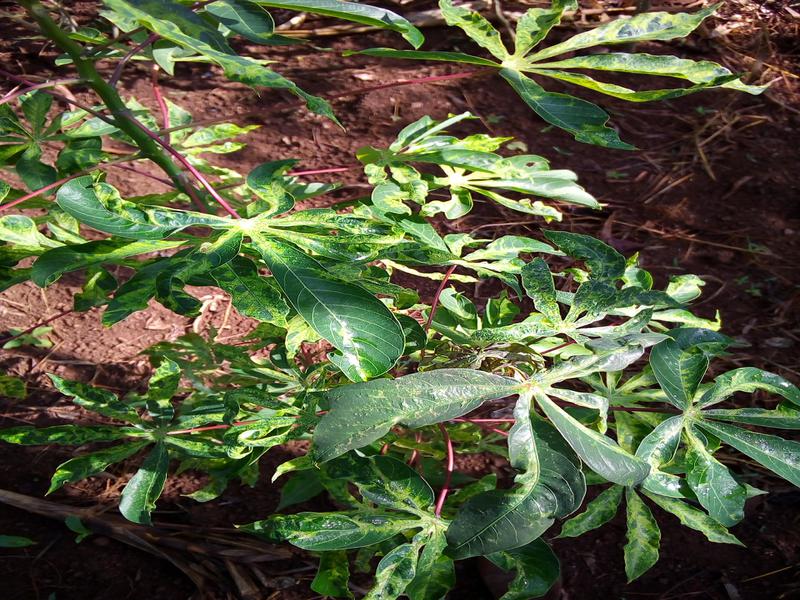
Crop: cassava
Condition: mosaic_disease